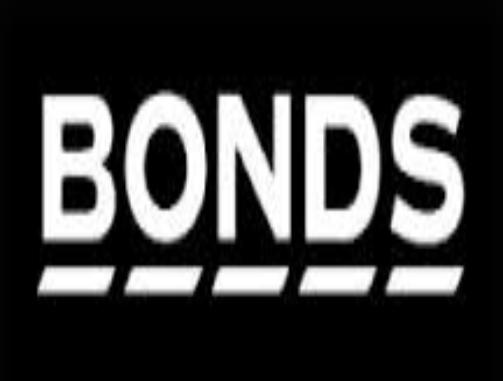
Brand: Bonds
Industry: Clothes